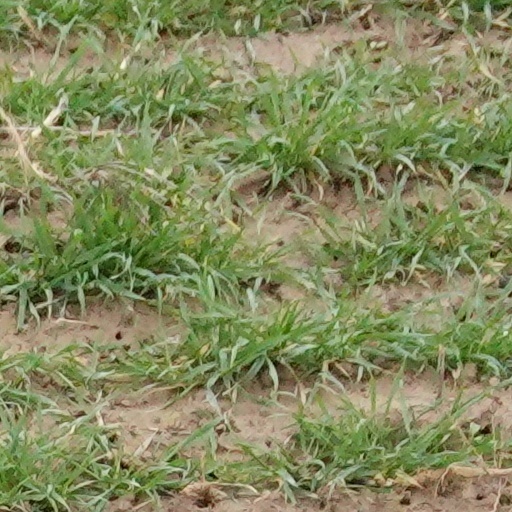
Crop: wheat